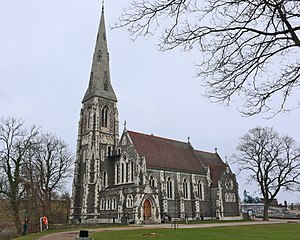
St. Alban's English Church
St. Alban's English Church i København
St. Alban's English Church ligger i Churchillparken i København mellem Kastellet, Gefionspringvandet og Frihedsmuseet. Det er den eneste anglikanske kirke i Danmark.